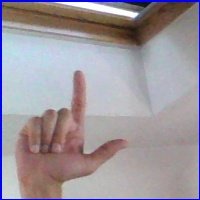
Letra: L